The Tales of Majid (miniseries)

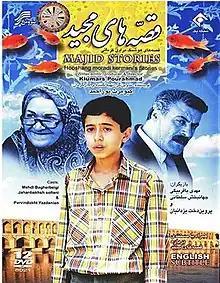
DVD cover

The Tales of Majid is a 1990 Iranian drama miniseries written, produced and directed by Kiumars Pourahmad based on the book of the same name by Houshang Moradi Kermani. Starring Parvindokht Yazdanian and Mehdi Bagherbeigi.